Cedar River (New York)

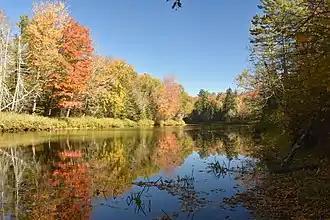

The Cedar River is a river in the central Adirondacks, in Hamilton County, New York. It rises at the outlet of Cedar Lake in the Town of Arietta and flows northeast into the Town of Lake Pleasant, where it passes through the Cedar River Flow. Continuing northeast and east, it passes through the Town of Indian Lake and remote corners of the Towns of Minerva and Newcomb to join the Hudson River northeast of the hamlet of Indian Lake. The Northville-Placid Trail goes past the Cedar Lakes and along the Cedar River to the flow.